St. Anthony Channel

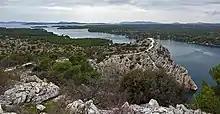
St. Anthony Channel

St. Anthony Channel is a strait connecting Šibenik Bay to the Adriatic Sea. It was protected as a significant landscape in 1974. It is more than 2000 metres long and between 140 and 220 metres wide. It has become popular since walking trail was built alongside channel. The place is perfect for a variety of activities such as biking, walking, swimming and sightseeing. The most beautiful attractions of the channel include St. Nicholas' Fortress, located at the entrance of the channel, St. Anthony Cave, located in the middle of the channel and the nearby "Hitler's Eyes" bunker.